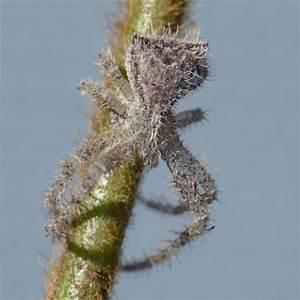
spider